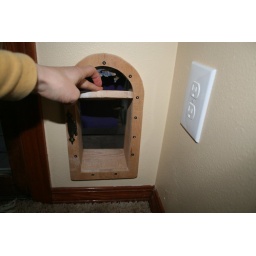
George made an &amp;quot;Alice in Wonderland&amp;quot; inspired cat door today